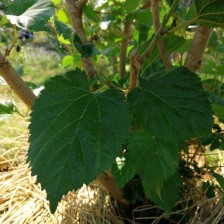
Variety: Buriram60